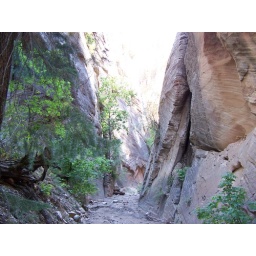
Side canyon in the Narrows. It reaked like animal scat.